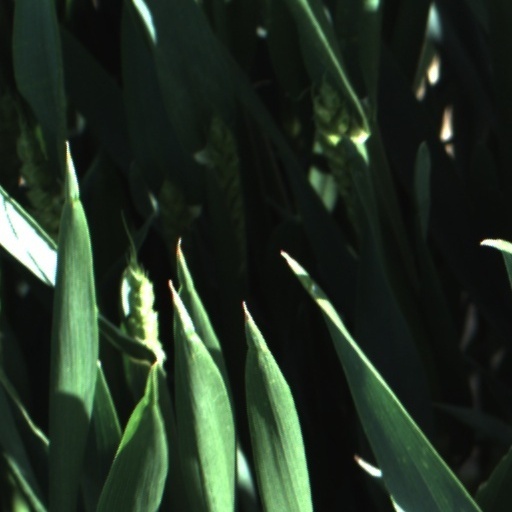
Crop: wheat